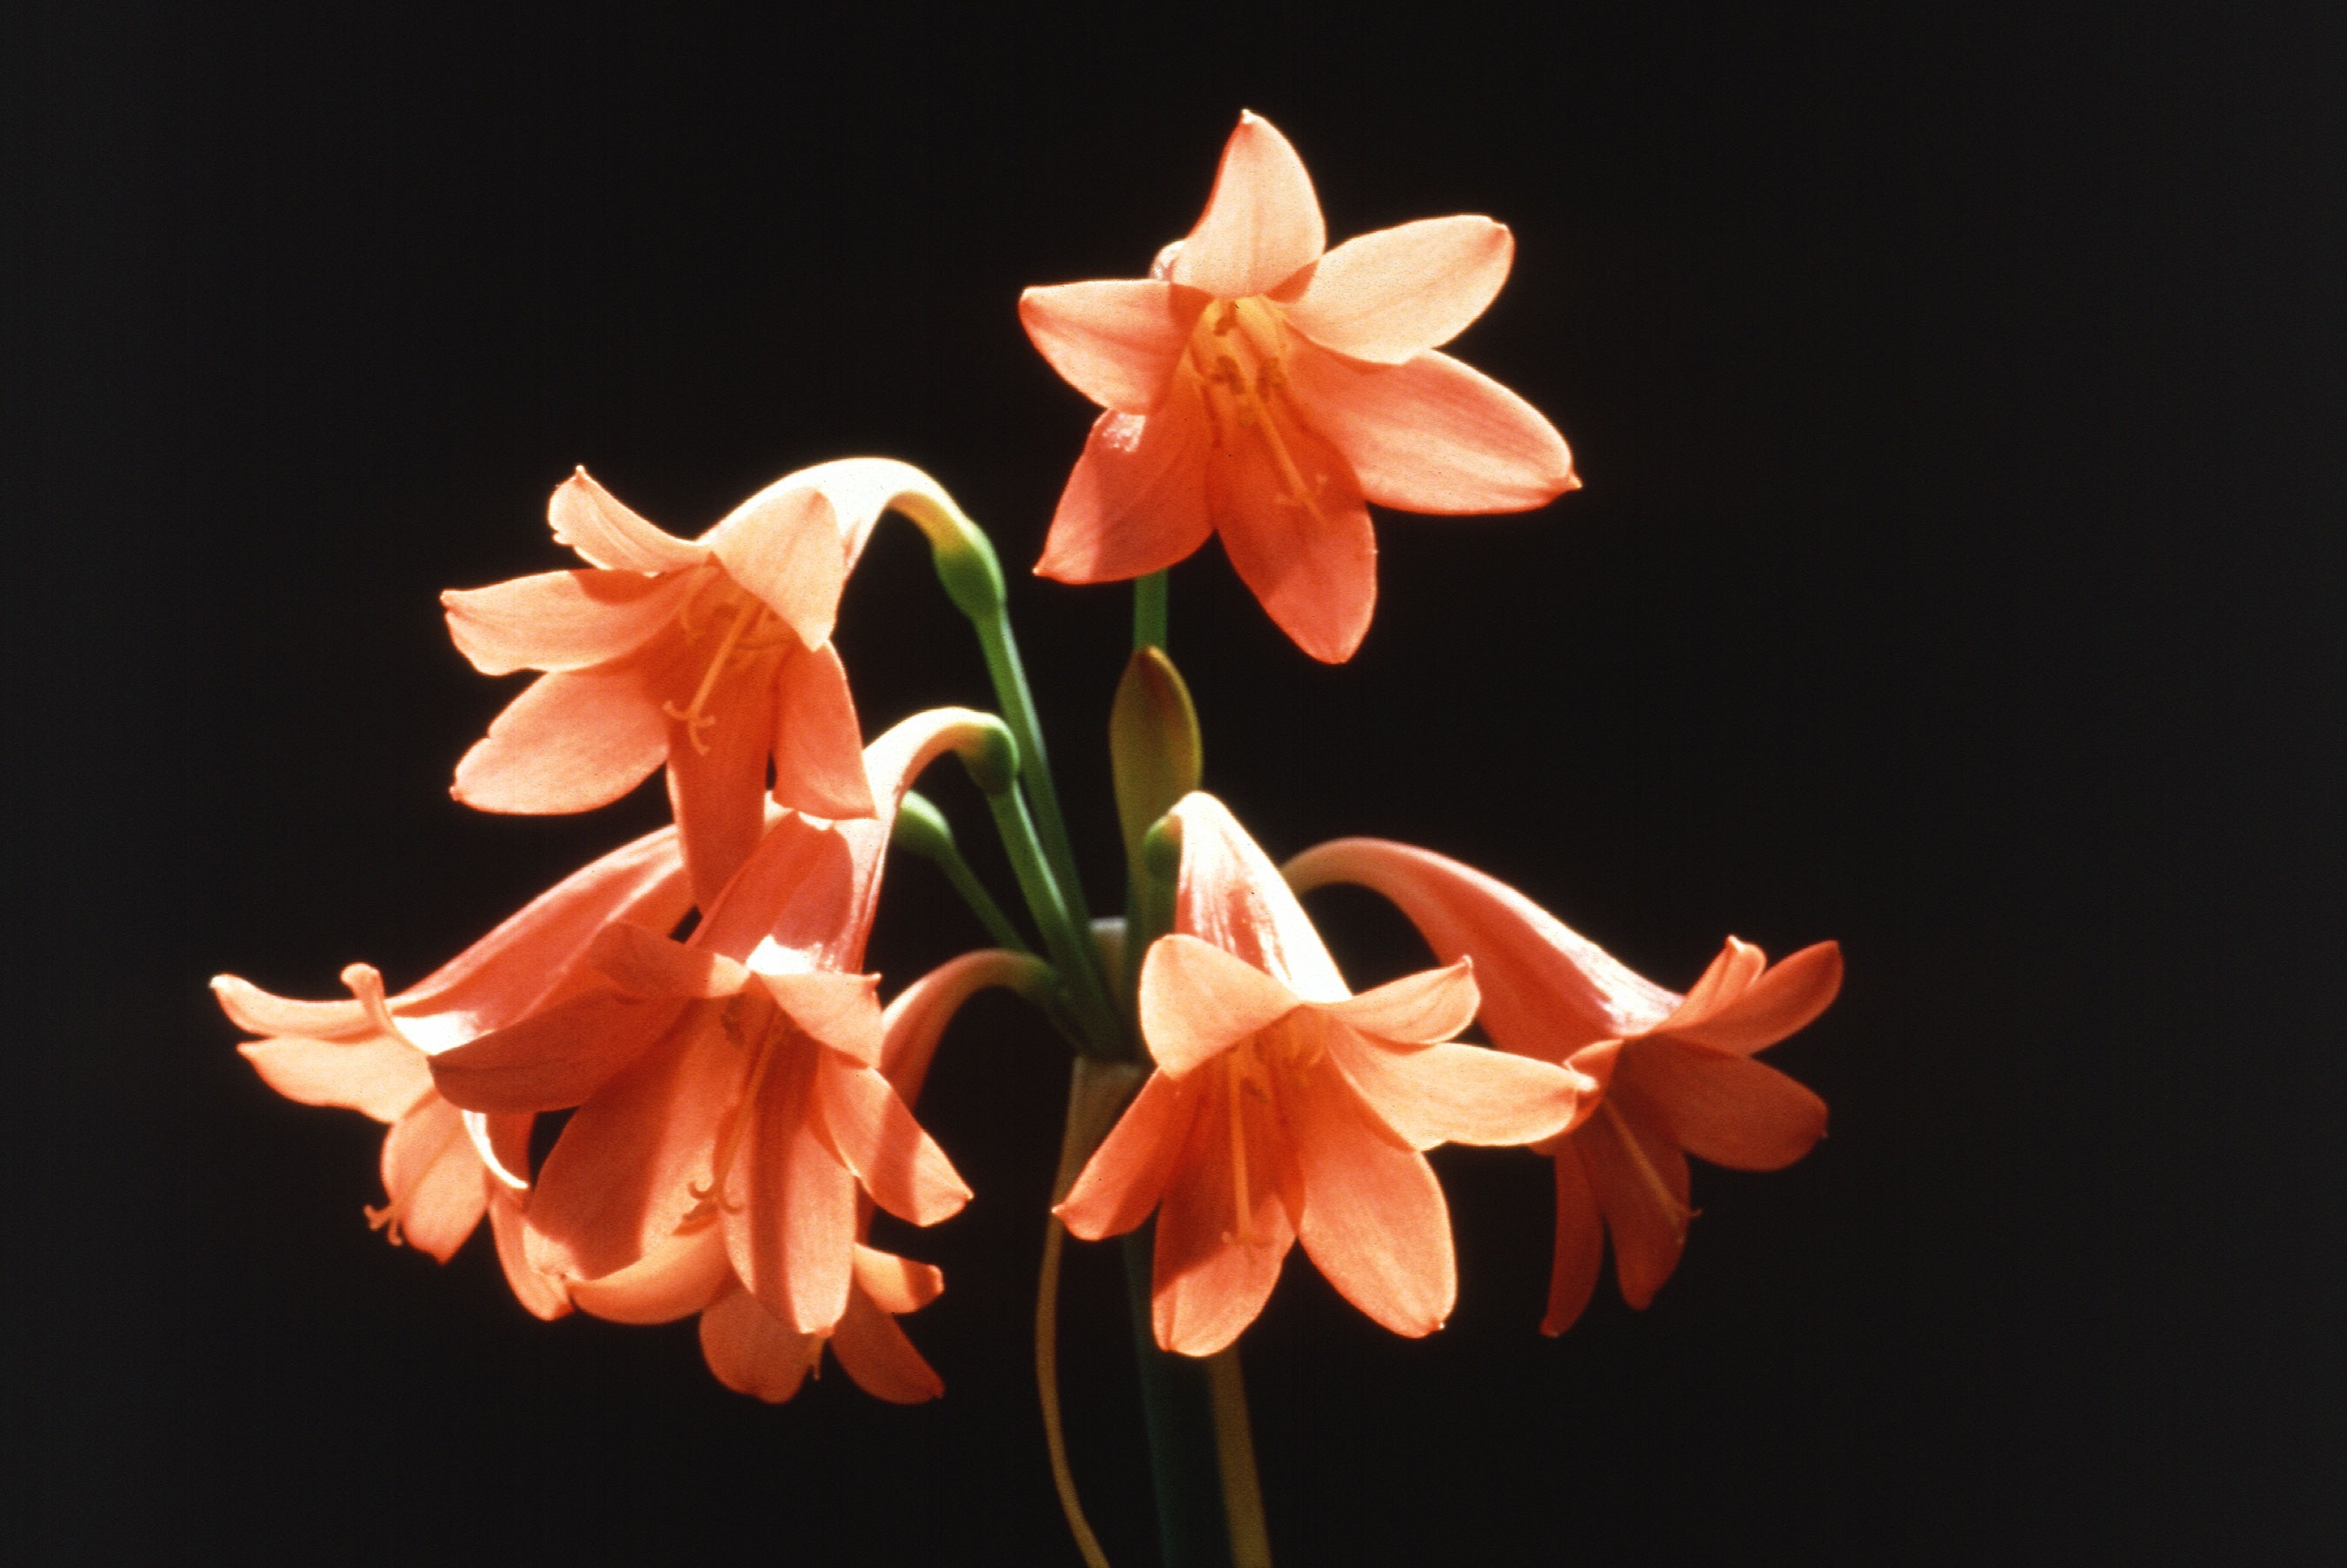
plant, flower, petal, floral, blooming, colorful, flora, flowers, petals, blossoms, blooms, flowering plant, hippeastrum, fire lily, plant stem, land plant, amaryllis belladonna